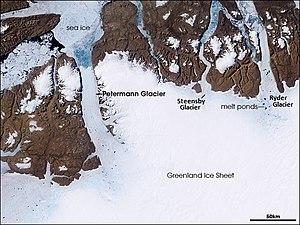
Le glacier Petermann est un glacier côtier situé dans le nord-ouest du Groenland à l'est du détroit de Nares. Il est relié à l'inlandsis du Groenland et se jette dans l'océan Arctique.